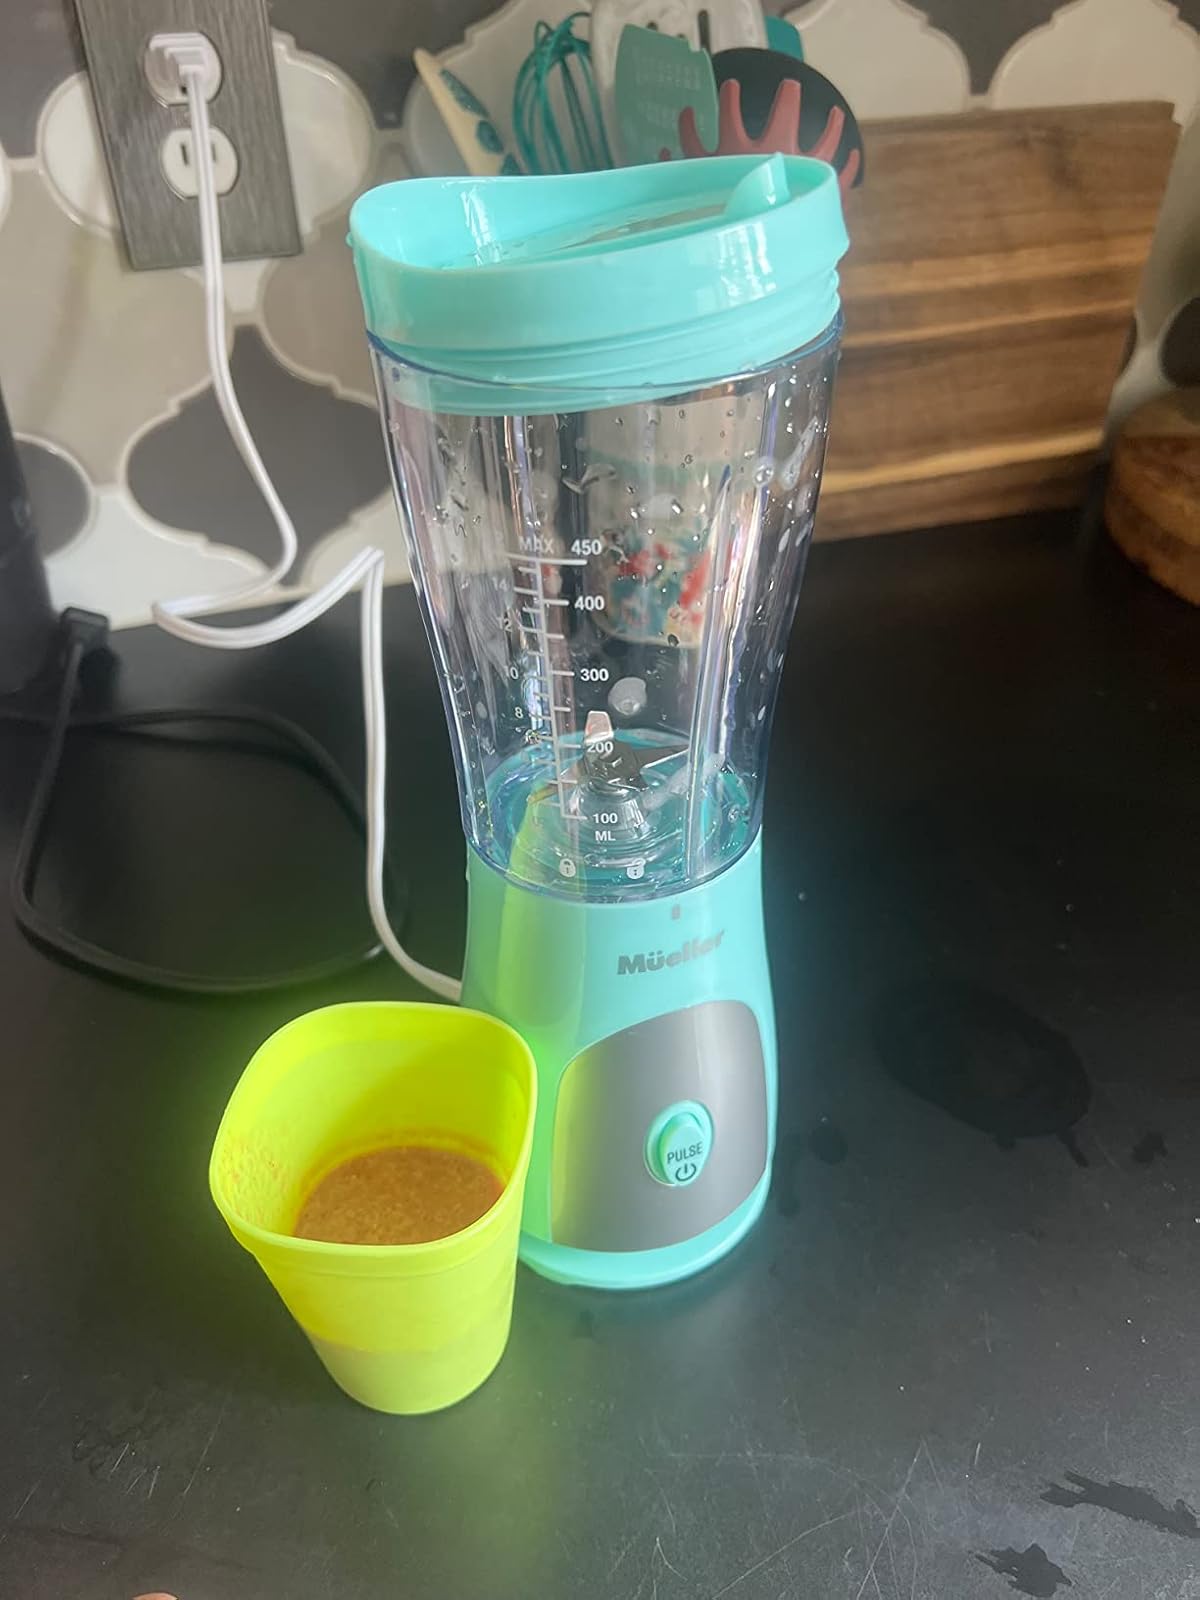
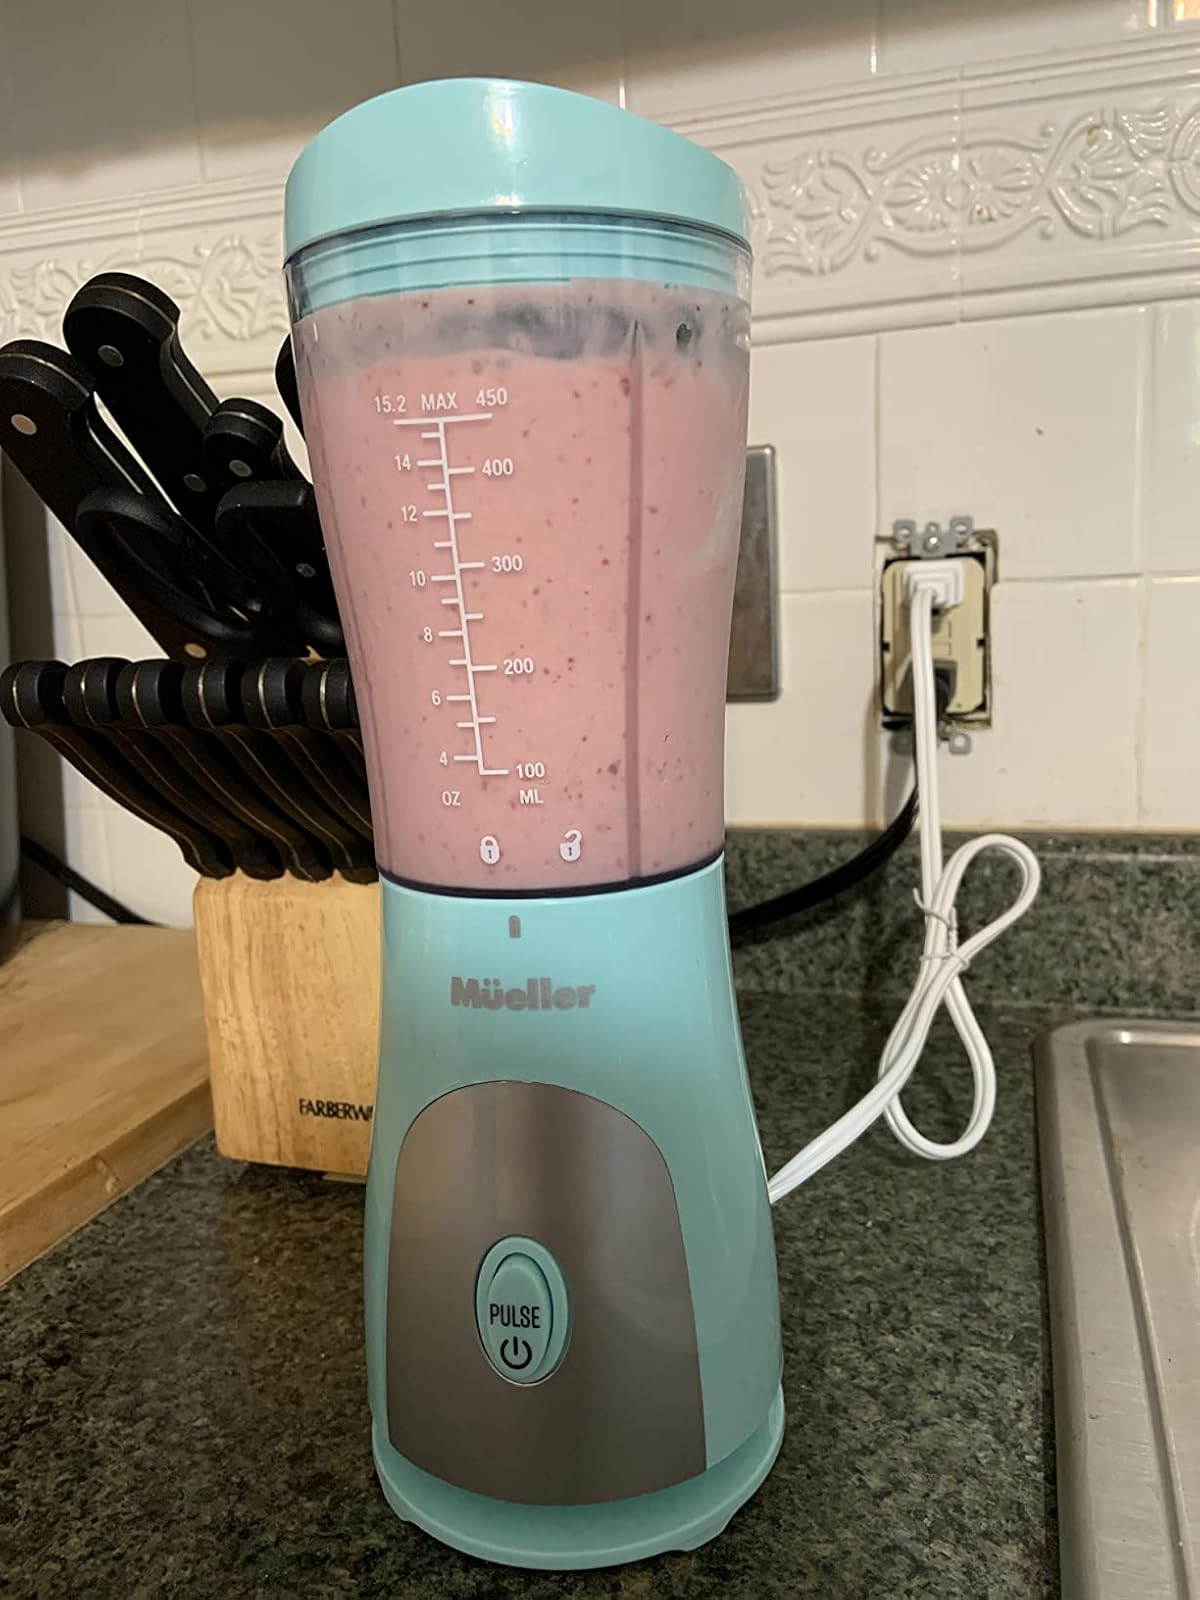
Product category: items_blender
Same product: yes